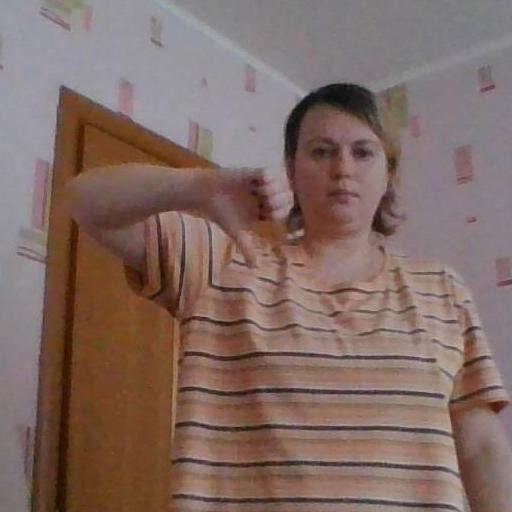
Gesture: dislike